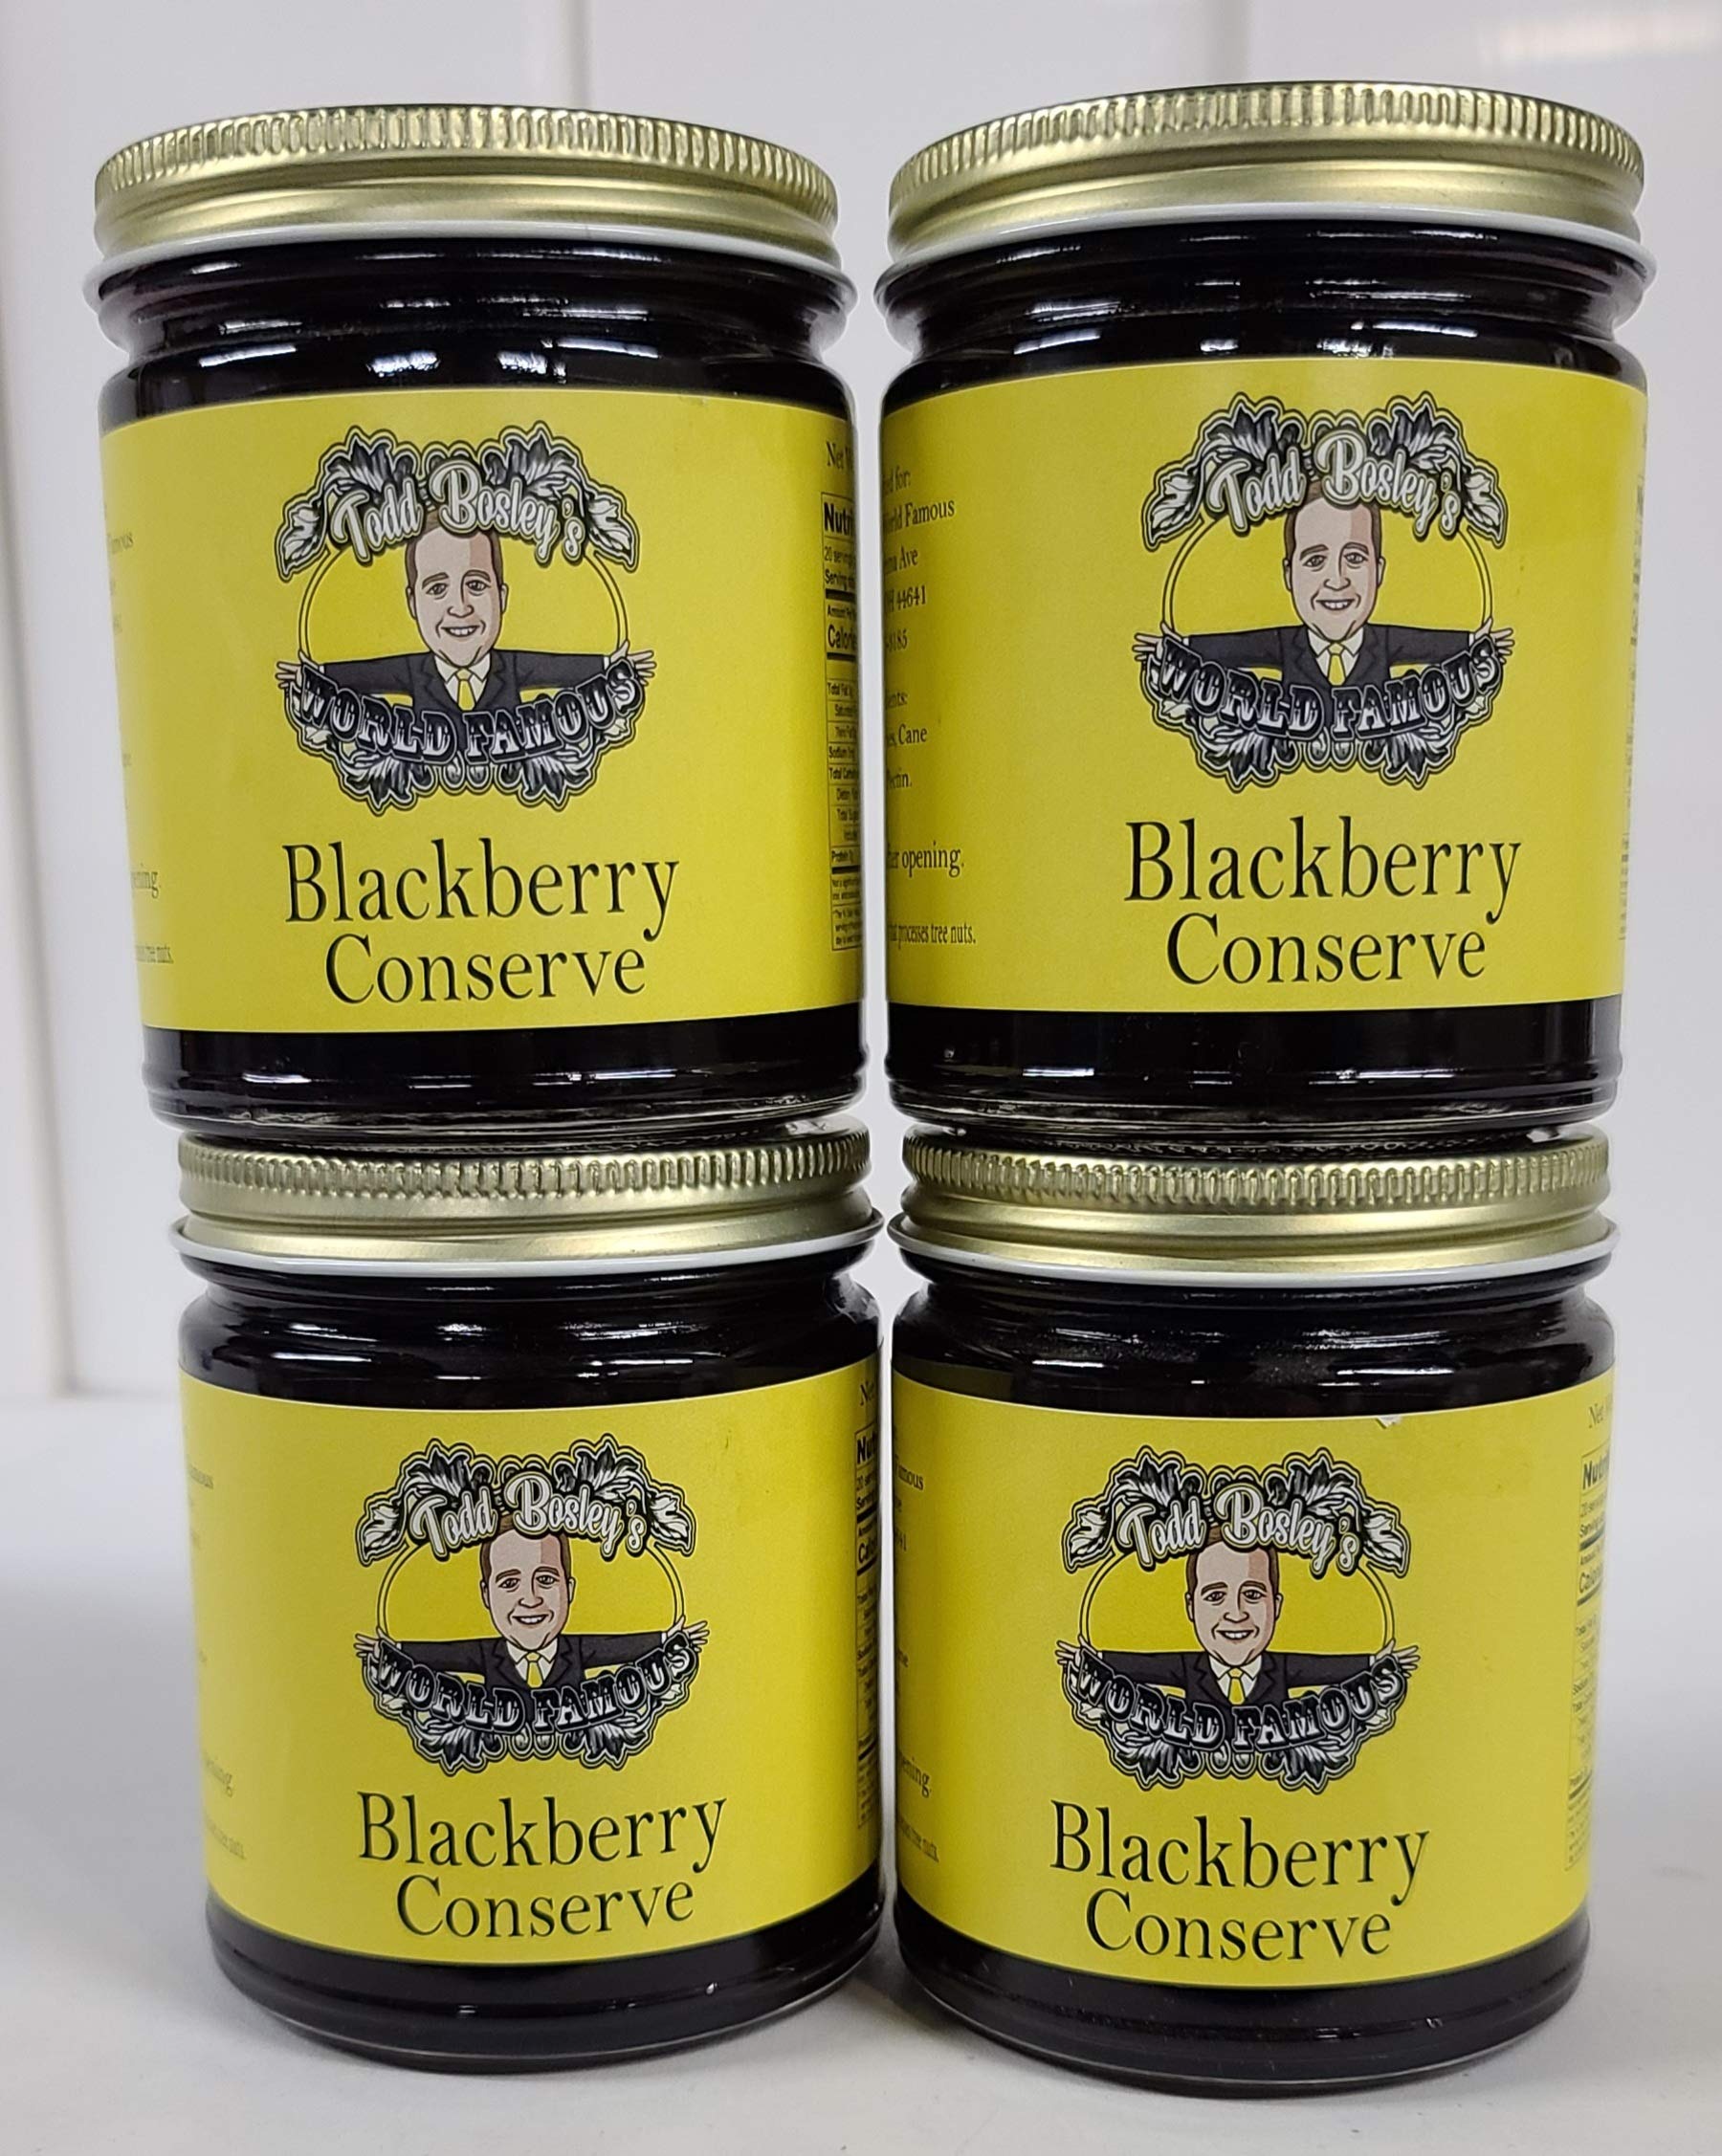
Item Name: Todd Bosley's World Famous Blackberry Conserve (4 Pack)
Bullet Point 1: Made with blackberries. cane sugar and pectin!
Bullet Point 2: 20 servings per jar!
Bullet Point 3: One taste and you'll see why it's called "World Famous"!
Product Description: Conserves are usually a combination of 2 or more fruits, often with dried fruit and nuts, cooked with sugar. Conserves usually have chunky texture and are served often with cheeses and meats. Preserves are whole or whole pieces of cooked fruit suspended in a soft jelly or syrup. This is an exceptional conserve that you'll love!
Value: 4.0
Unit: Count

Price: 17.99